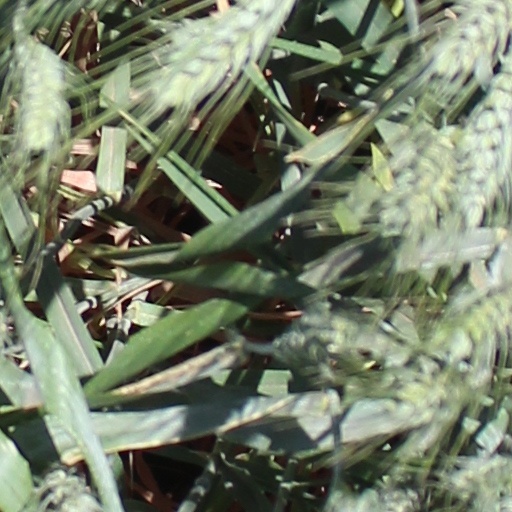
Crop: wheat